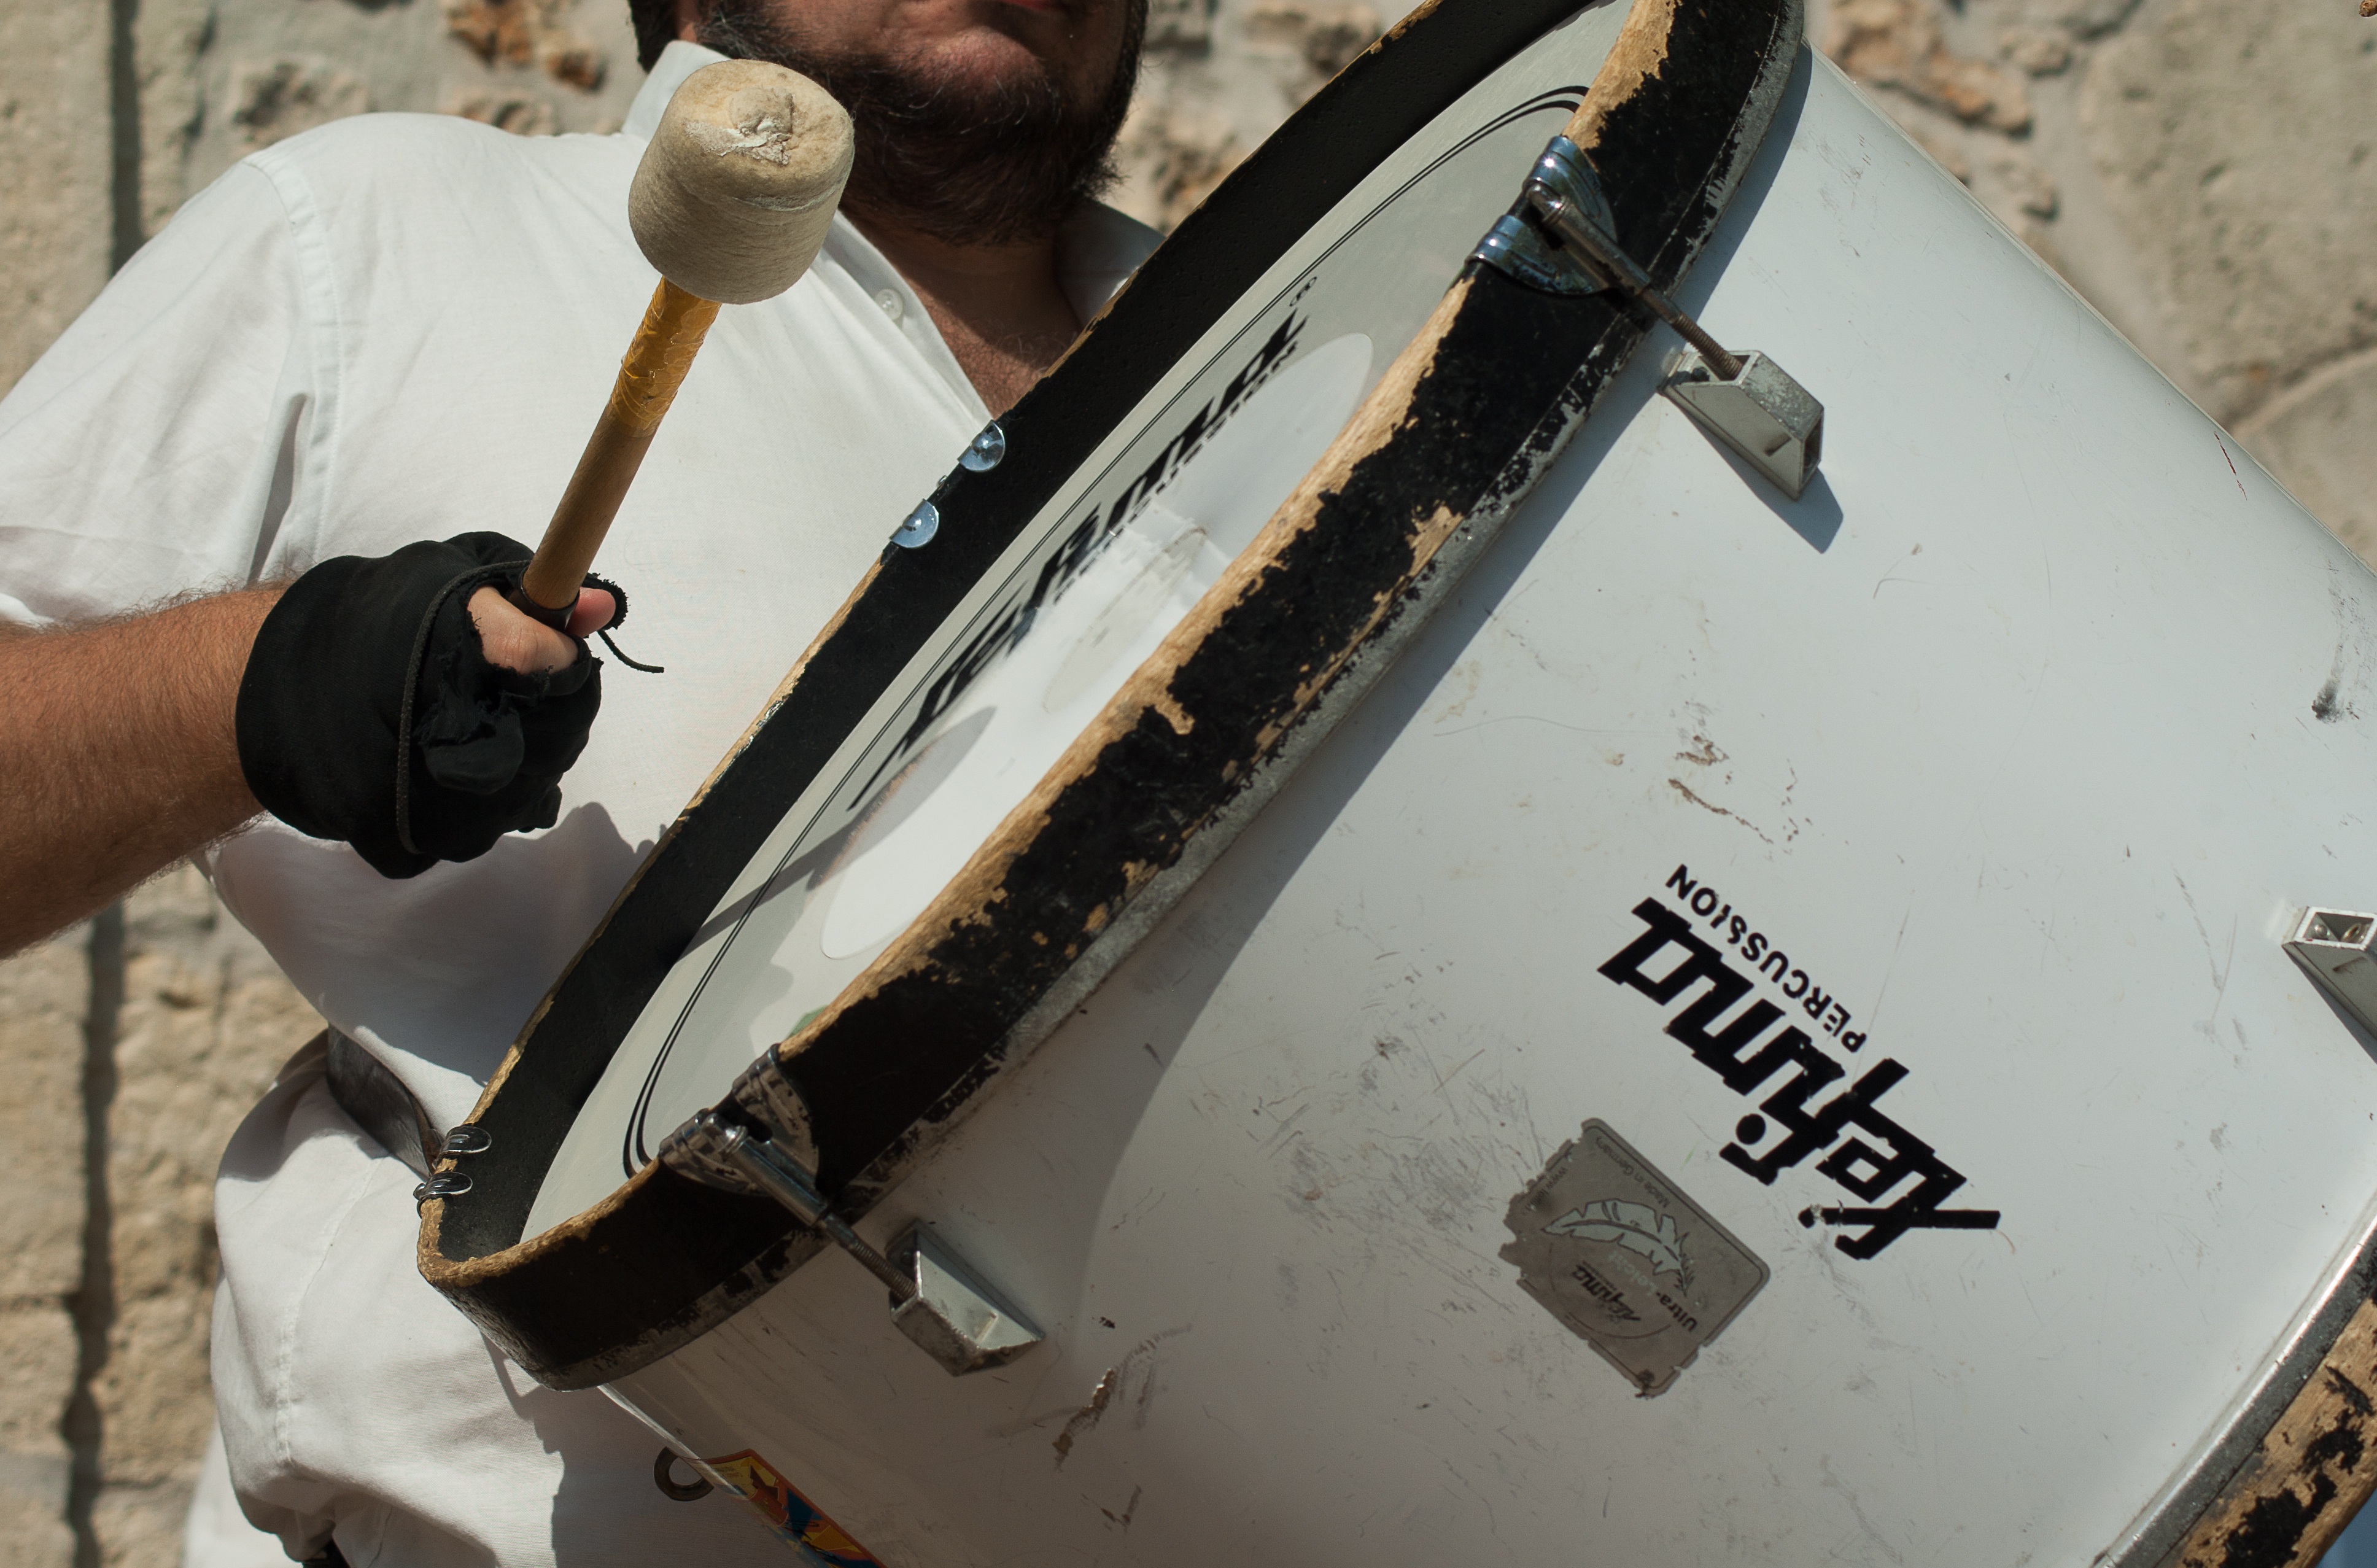
music, vehicle, surfboard, musician, drum, weapon, percussion, firearm, surfing equipment and supplies